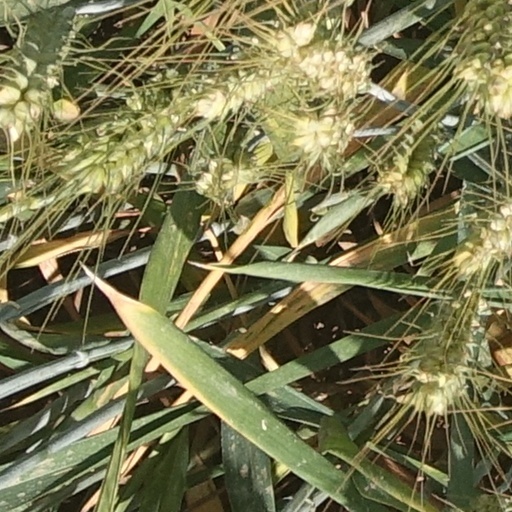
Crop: wheat